Sculpture

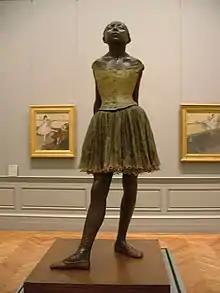
Edgar Degas, "Little Dancer of Fourteen Years", cast in 1922 from a mixed-media sculpture modeled –80, Bronze, partly tinted, with cotton

The sculpture of the region tends to be characterised by a high degree of ornamentation, as seen in the great monuments of Hindu and Buddhist Khmer sculpture (9th to 13th centuries) at Angkor Wat and elsewhere, the enormous 9th-century Buddhist complex at Borobudur in Java, and the Hindu monuments of Bali. Both of these include many reliefs as well as figures in the round; Borobudur has 2,672 relief panels, 504 Buddha statues, many semi-concealed in openwork stupas, and many large guardian figures.